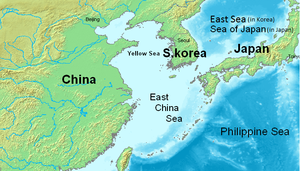
Le Paléolithique du Japon, parfois aussi nommé « pré-céramique », est la période qui débute vers 40 000 ans avant le présent, correspondant à la datation par le carbone 14 des premiers objets lithiques indiscutables retrouvés, et s'achève vers 13 000 ans BP après la fin de la dernière période glaciaire, au cours d'une période de net réchauffement et début de la période Jōmon avec les premières céramiques au Japon, période considérée comme relevant d'un Mésolithique à céramique.